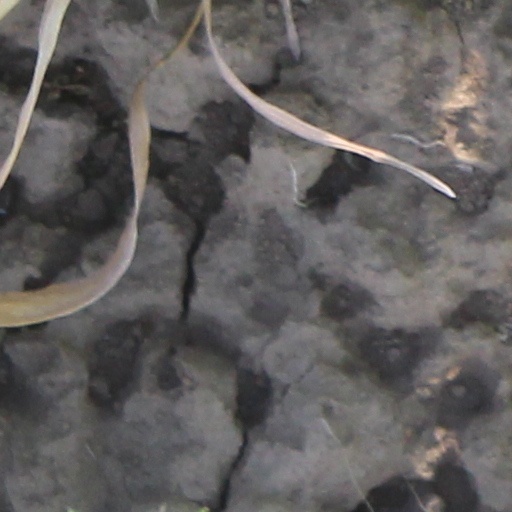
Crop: wheat